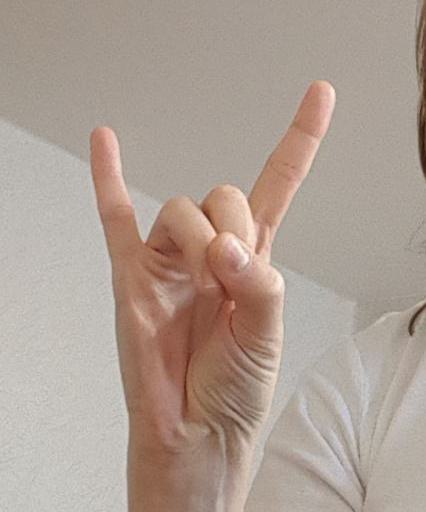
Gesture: rock